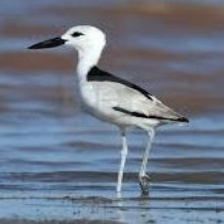
Species: CRAB PLOVER
Scientific name: DROMAS ARDEOLA